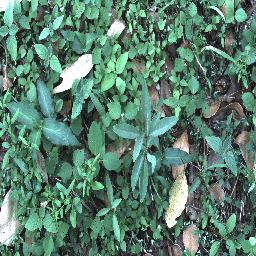
Label: rubber_vine